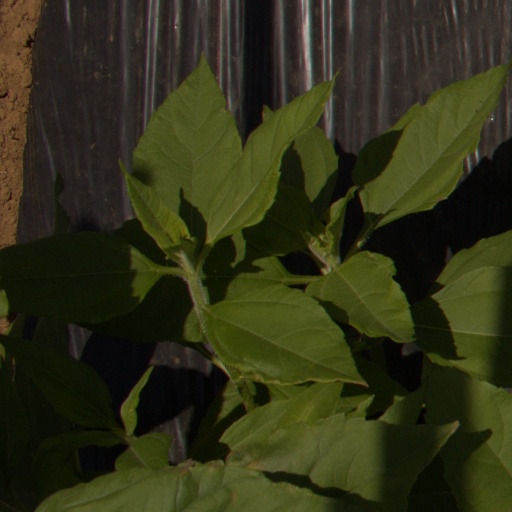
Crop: Jerusalem artichoke